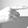
ASL letter: G